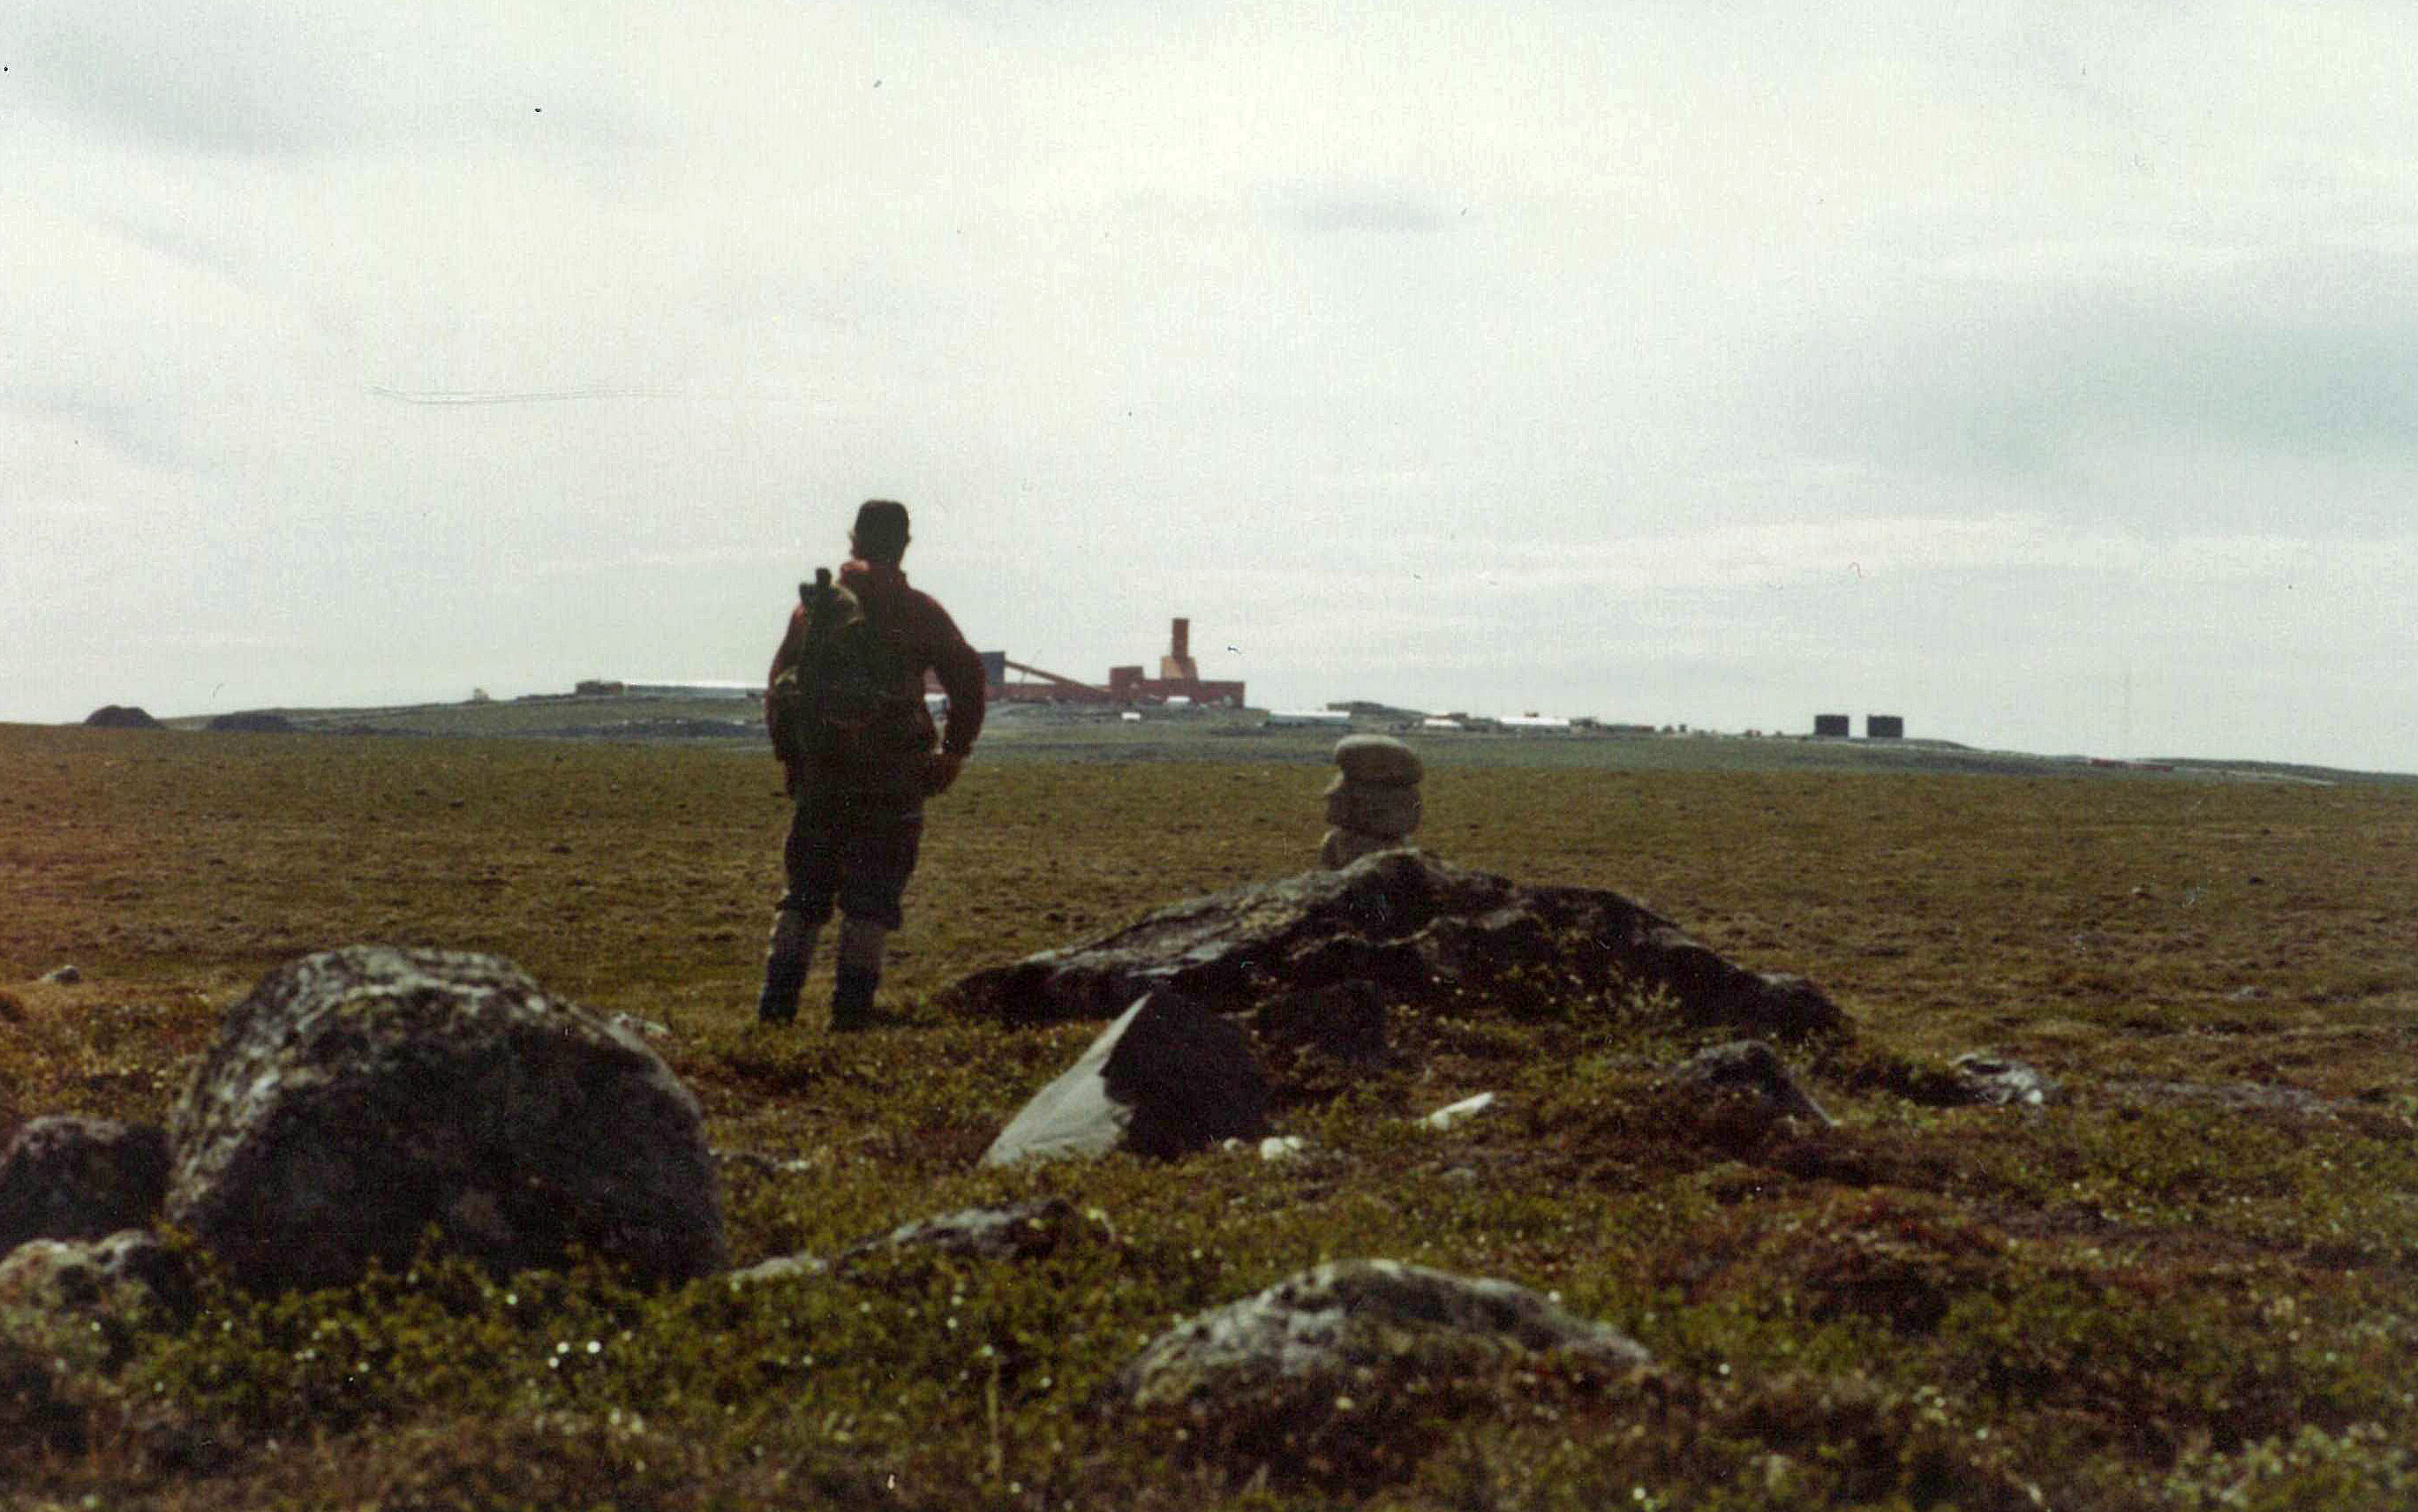
work, landscape, grass, horizon, plant, hiking, summer, remote, abandoned, arctic, gold, outcrop, canada, geotagged, mine, ecosystem, bif, tundra, subarcticmike, glaciated, permafrost, nunavut, hardrock, bedrock, canadianshield, peneplain, glaciation, iceage, minesite, 1983, scannedphoto, lupin, flyin, arcticcircle, fieldseason, winterroad, bandedironformation, 24hoursunlight, cariboucountry, contwoytolake, echobayminesltd